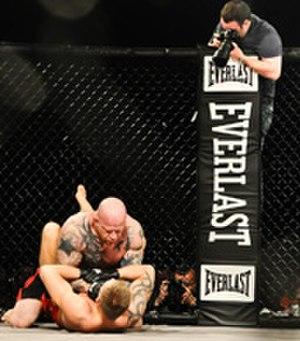
Jeff Monson né le 18 janvier 1971 à Olympia, État de Washington, est un pratiquant américano-russe d'arts martiaux mixtes. Il est affilié avec l'American Top Team, en Floride, qui réunit différents combattants de la MMA maitrisant le jiu-jitsu brésilien.